Plymouth Superbird

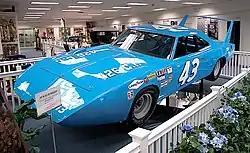
Petty's Road Runner Superbird on display at the Richard Petty Museum

The Plymouth Superbird is a highly modified, short-lived version of the Plymouth Road Runner with applied graphic images as well as a distinctive horn sound, both referencing the popular "Looney Tunes" cartoon character Road Runner. It was the factory's follow-up stock car racing design, for the 1970 season, to the Dodge Charger Daytona of 1969, and incorporated many engineering changes and modifications (both minor and major) garnered from the Daytona's season in competition.